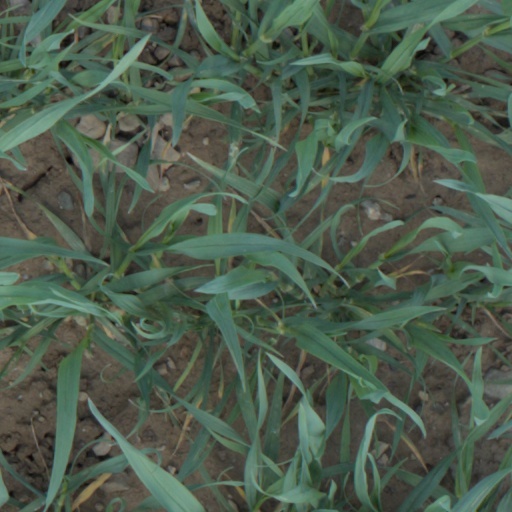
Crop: wheat